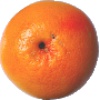
Label: pink_grapefruit